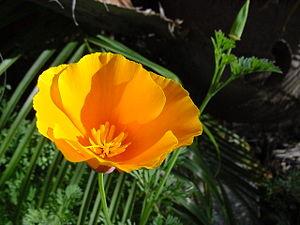
L'État libre et souverain de Basse-Californie est l'État du Mexique situé le plus au nord. La majeure partie de son territoire comprend la moitié de la péninsule de Basse-Californie au nord du 28ᵉ parallèle Nord. Cette région constitue la presqu'île du Nord-Ouest du Mexique, située entre le golfe de Californie et l'océan Pacifique. Longue de plus de 1 000 km, et d'une largeur variant entre 50 et 250 km, elle est constituée de chaînes montagneuses qui s'élèvent dans le nord à plus de 3 000 m d'altitude. Entourée par l'État de Sonora et à l'est et la Basse-Californie du Sud au sud, elle est également frontalière des États de l'Arizona et de Californie aux États-Unis.